Death by burning

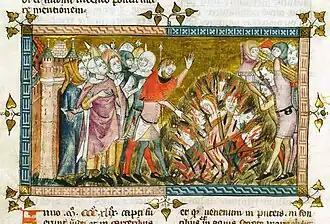
Representation of a massacre of the Jews in the 1349 Anti-Jew riots, that was justified by allegations that Jews were behind the Black Death Epidemic. "Antiquitates Flandriae" (Royal Library of Belgium manuscript 1376/77).

Several incidents are recorded of massacres on Jews from the 12th through 16th centuries in which they were burned alive, often on account of the blood libel. In 1171 in Blois, 51 Jews were burned alive (the entire adult community). In 1191, King Philip Augustus ordered around 100 Jews burnt alive. That Jews purportedly performed host desecration also led to mass burnings; In 1243 in Beelitz, the entire Jewish community was burnt alive, and in 1510 in Berlin, 26 Jews were burnt alive for the same crime. During the "Black Death" in the mid-14th century a spate of large-scale massacres occurred. One libel was that the Jews had poisoned the wells. In 1349, as panic grew along with the increasing death toll from the plague, general massacres, but also specifically mass burnings, began to occur. Six hundred Jews were burnt alive in Basel alone. A large mass burning occurred in Strasbourg, where several hundred Jews were burnt alive in what became known as the Strasbourg massacre.